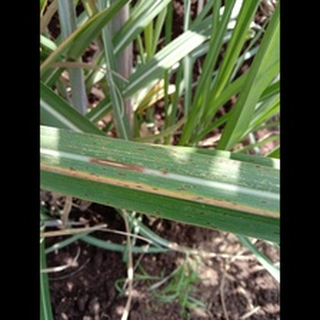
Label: sugarcane_rust